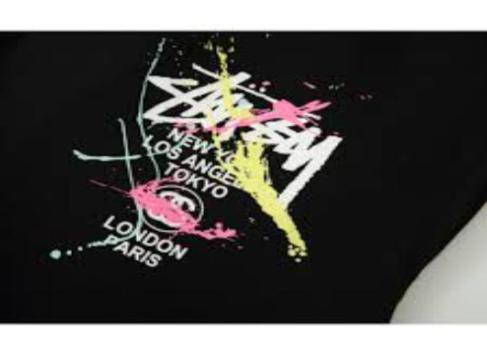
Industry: Clothes